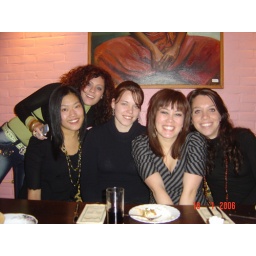
theres only girls in tha house